Battle of Tres Castillos

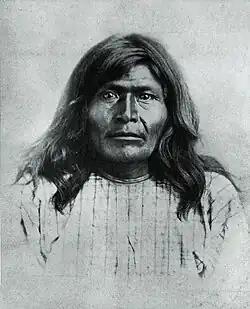
Victorio was about 55 years old when killed in Mexico.

Scholar Dan L. Thrapp called Tres Castillos a "massacre, rather than a battle" due to the Apaches' shortage of ammunition. Victorio's followers who were absent and thus survived Tres Castillos, including Nana, quickly took revenge. Nine Mexican soldiers were killed in an ambush. Nana led the survivors to a refuge in the Sierra Madre Occidental and in 1881 undertook a long and successful raid into the United States.